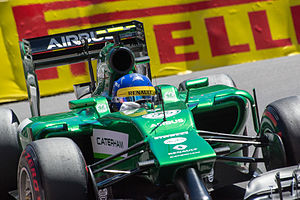
Marcus Ericsson / Formel 1 / Caterham (2014)
Ericsson ved Monacos Grand Prix i 2014, hvor han bar en speciel hjelm til ære for afdøde Ronnie Peterson.
Marcus Ericsson er en svensk racerkører, der kørte Formel 1 fra 2014-sæsonen Til og med 2018-sæsonen. Fra 2015 kørte han for Sauber-teamet.Ericsson kører nu I indycar.